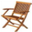
Label: chair